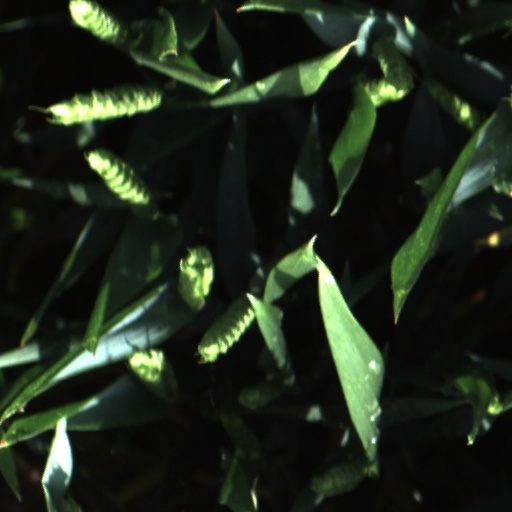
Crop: wheat